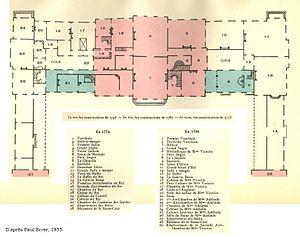
Distribution de Bellevue avant et après les agrandissements.
Le château de Bellevue, dit aussi château royal de Bellevue, était un château construit au milieu du XVIIIᵉ siècle pour Madame de Pompadour à Meudon, sur le bord du plateau dominant la Seine. Son état d'apogée a coïncidé avec toute la seconde moitié du XVIIIᵉ siècle. Il ne faut pas le confondre avec le château de Meudon voisin. De nos jours, il n'en subsiste que de rares vestiges.